Nørregade 4, Copenhagen

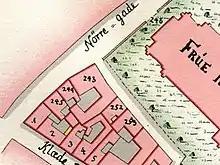
No. 244 and No. 245 seen in a detail from Christian Gedde's map of Klædebo Quarter, 1757

In the new cadastre of 1756, the old No. 241 was listed as No. 244. It was by then owned by tinker Jørgen Jørgensen Wissing. The old No. 242 was listed as No. 245 and was owned by joiner Johan Pedersen.